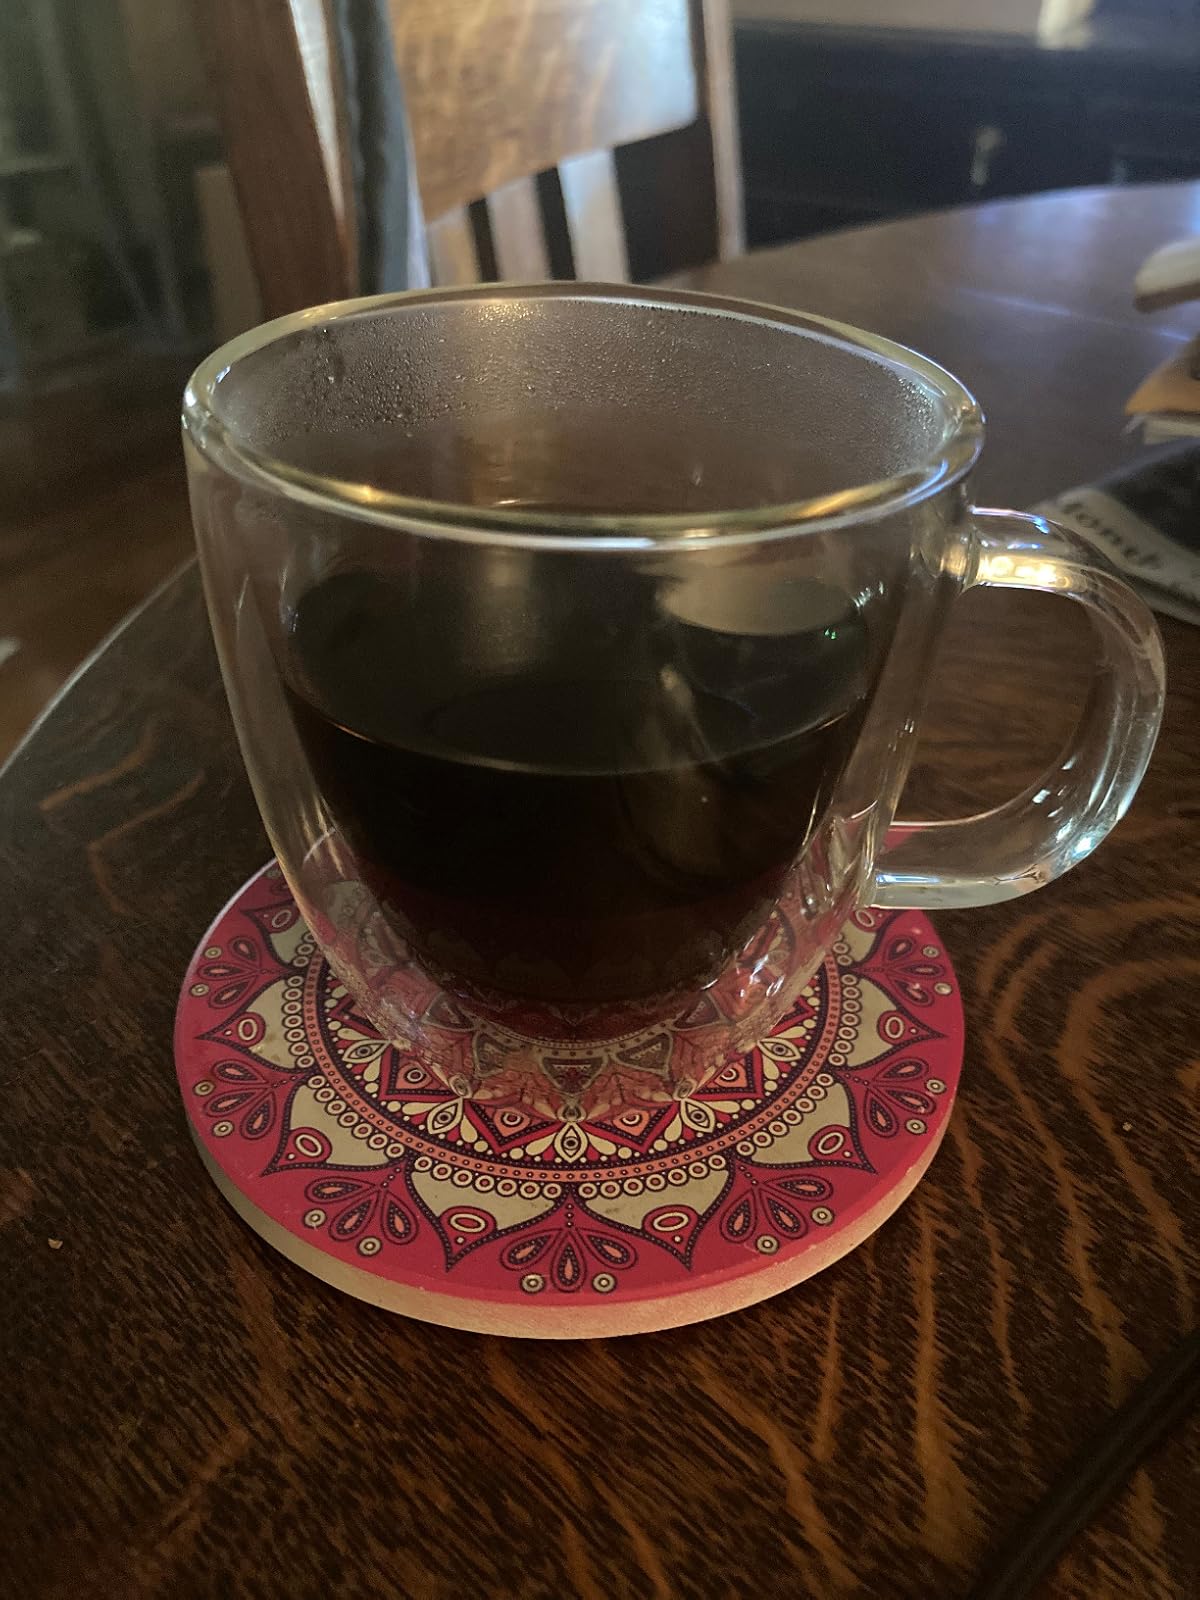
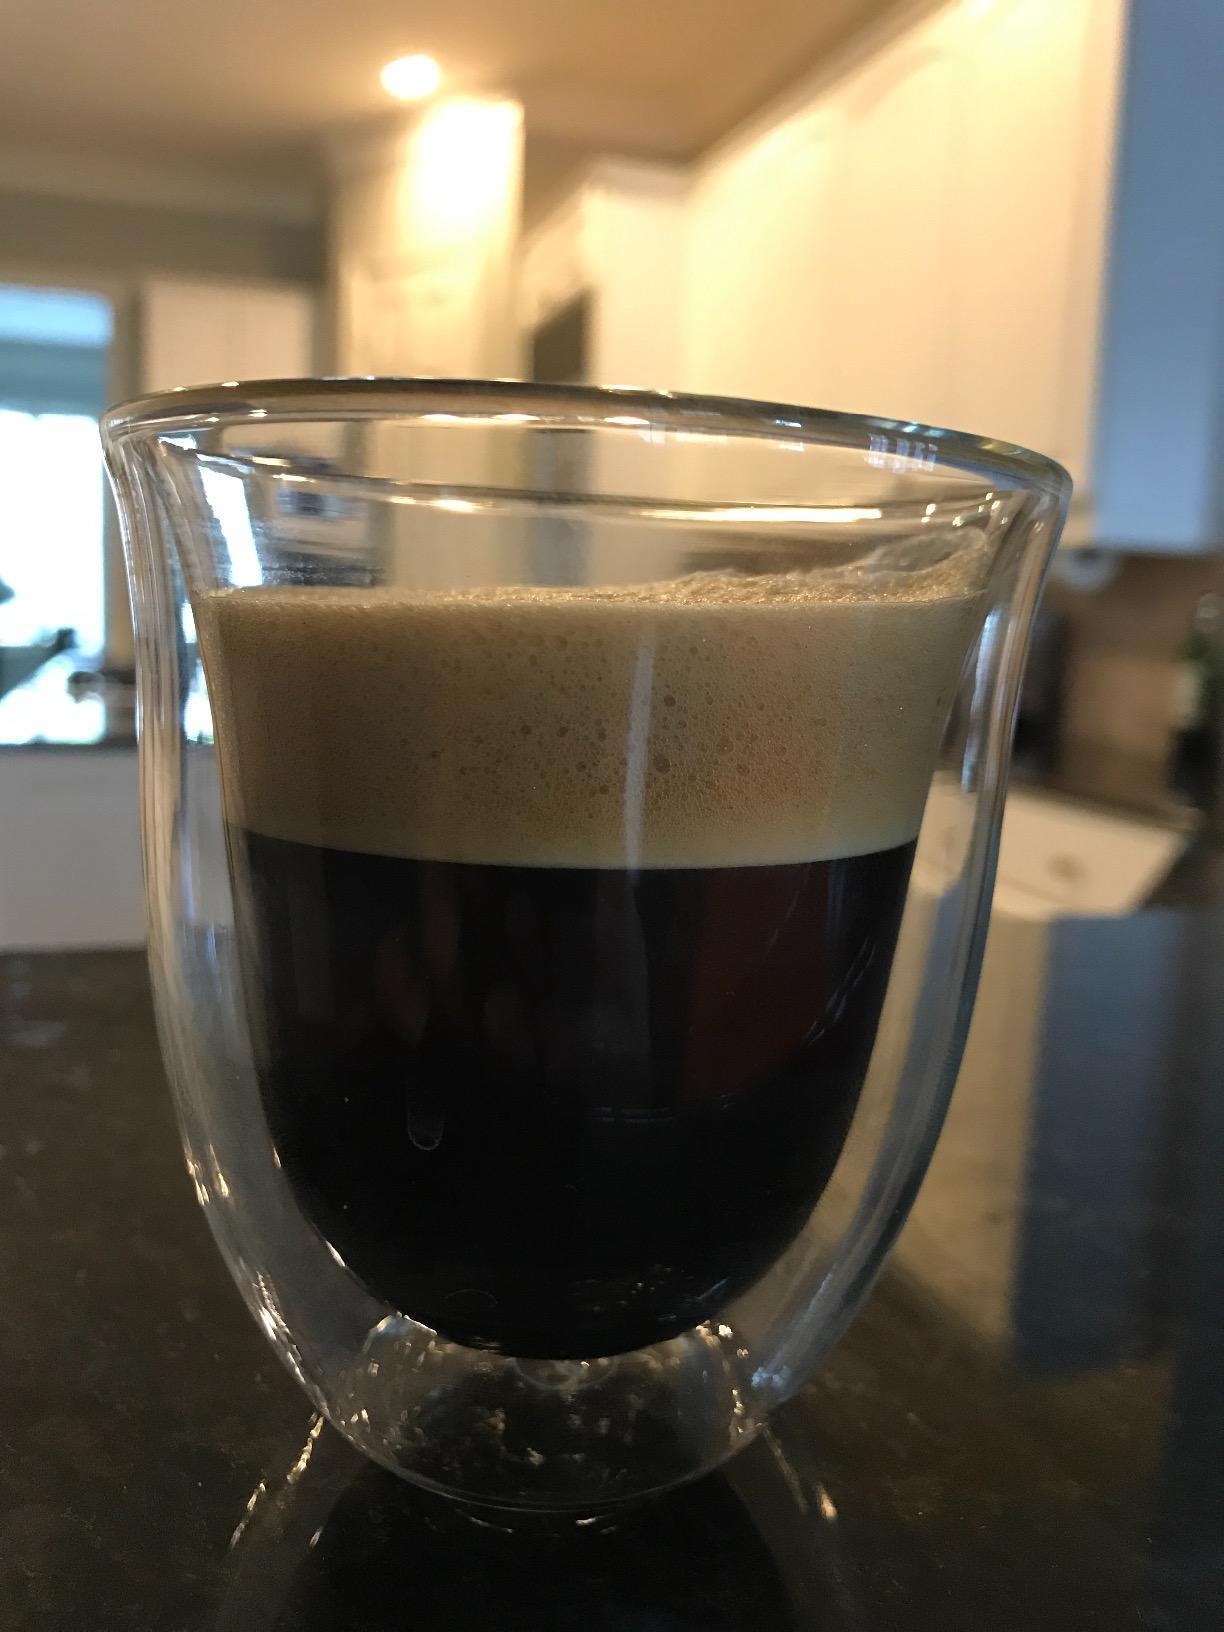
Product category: items_mug
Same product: no